Adolphe Lalauze

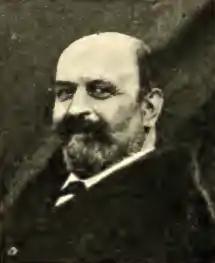
Lalauze in 1898

Adolphe Lalauze (8 October 1838 – 18 October 1906) was a prolific French etcher who made the illustrations for many books. He won various awards and was made a knight of the Legion of Honour.